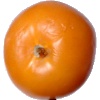
Label: yellow_tomato